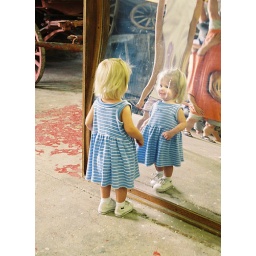
Little Girl in fun house mirror